Amazon basin

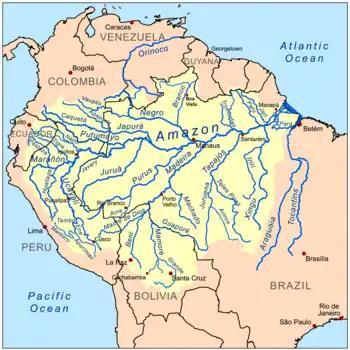
Amazon River Basin (The southern Guianas, not marked on this map, are a part of the basin.)

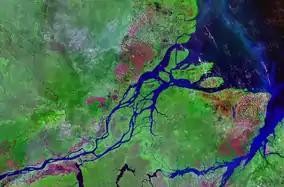
The mouth of the Amazon River

The Amazon basin is the part of South America drained by the Amazon River and its tributaries. The Amazon drainage basin covers an area of about , or about 35.5 percent of the South American continent. It is located in the countries of Bolivia, Brazil, Colombia, Ecuador, Guyana, Peru, Suriname, and Venezuela, as well as the territory of French Guiana.